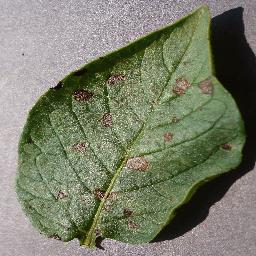
Etiqueta: Tizon_Temprano